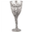
Label: cup